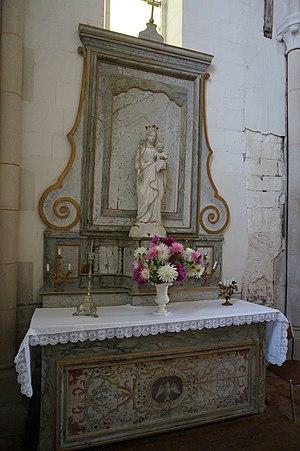
à Breuvery-sur-Coole.
Breuvery-sur-Coole /bʁœvʁisyʁkɔl/ est une commune française, située dans le département de la Marne en région Grand Est.